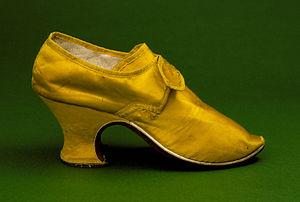
Le talon est la partie rigide à l'arrière d'une chaussure se posant sur le sol et sur laquelle repose l'arrière du pied. Les talons sont en général utilisés pour améliorer la taille du corps ou comme objet décoratif. Ils peuvent également être de différentes formes et de différentes hauteurs, pour hommes et pour femmes.